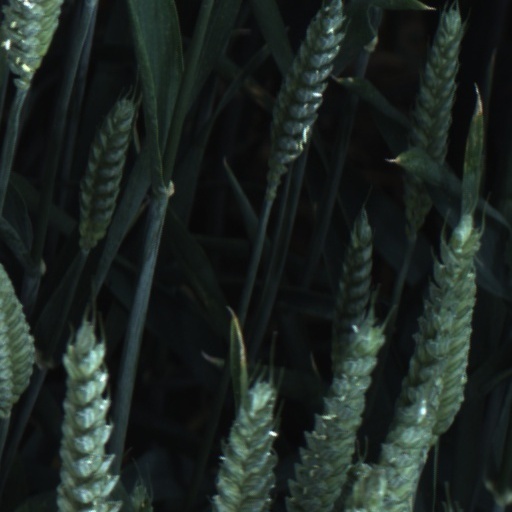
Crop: wheat